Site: brandenburg
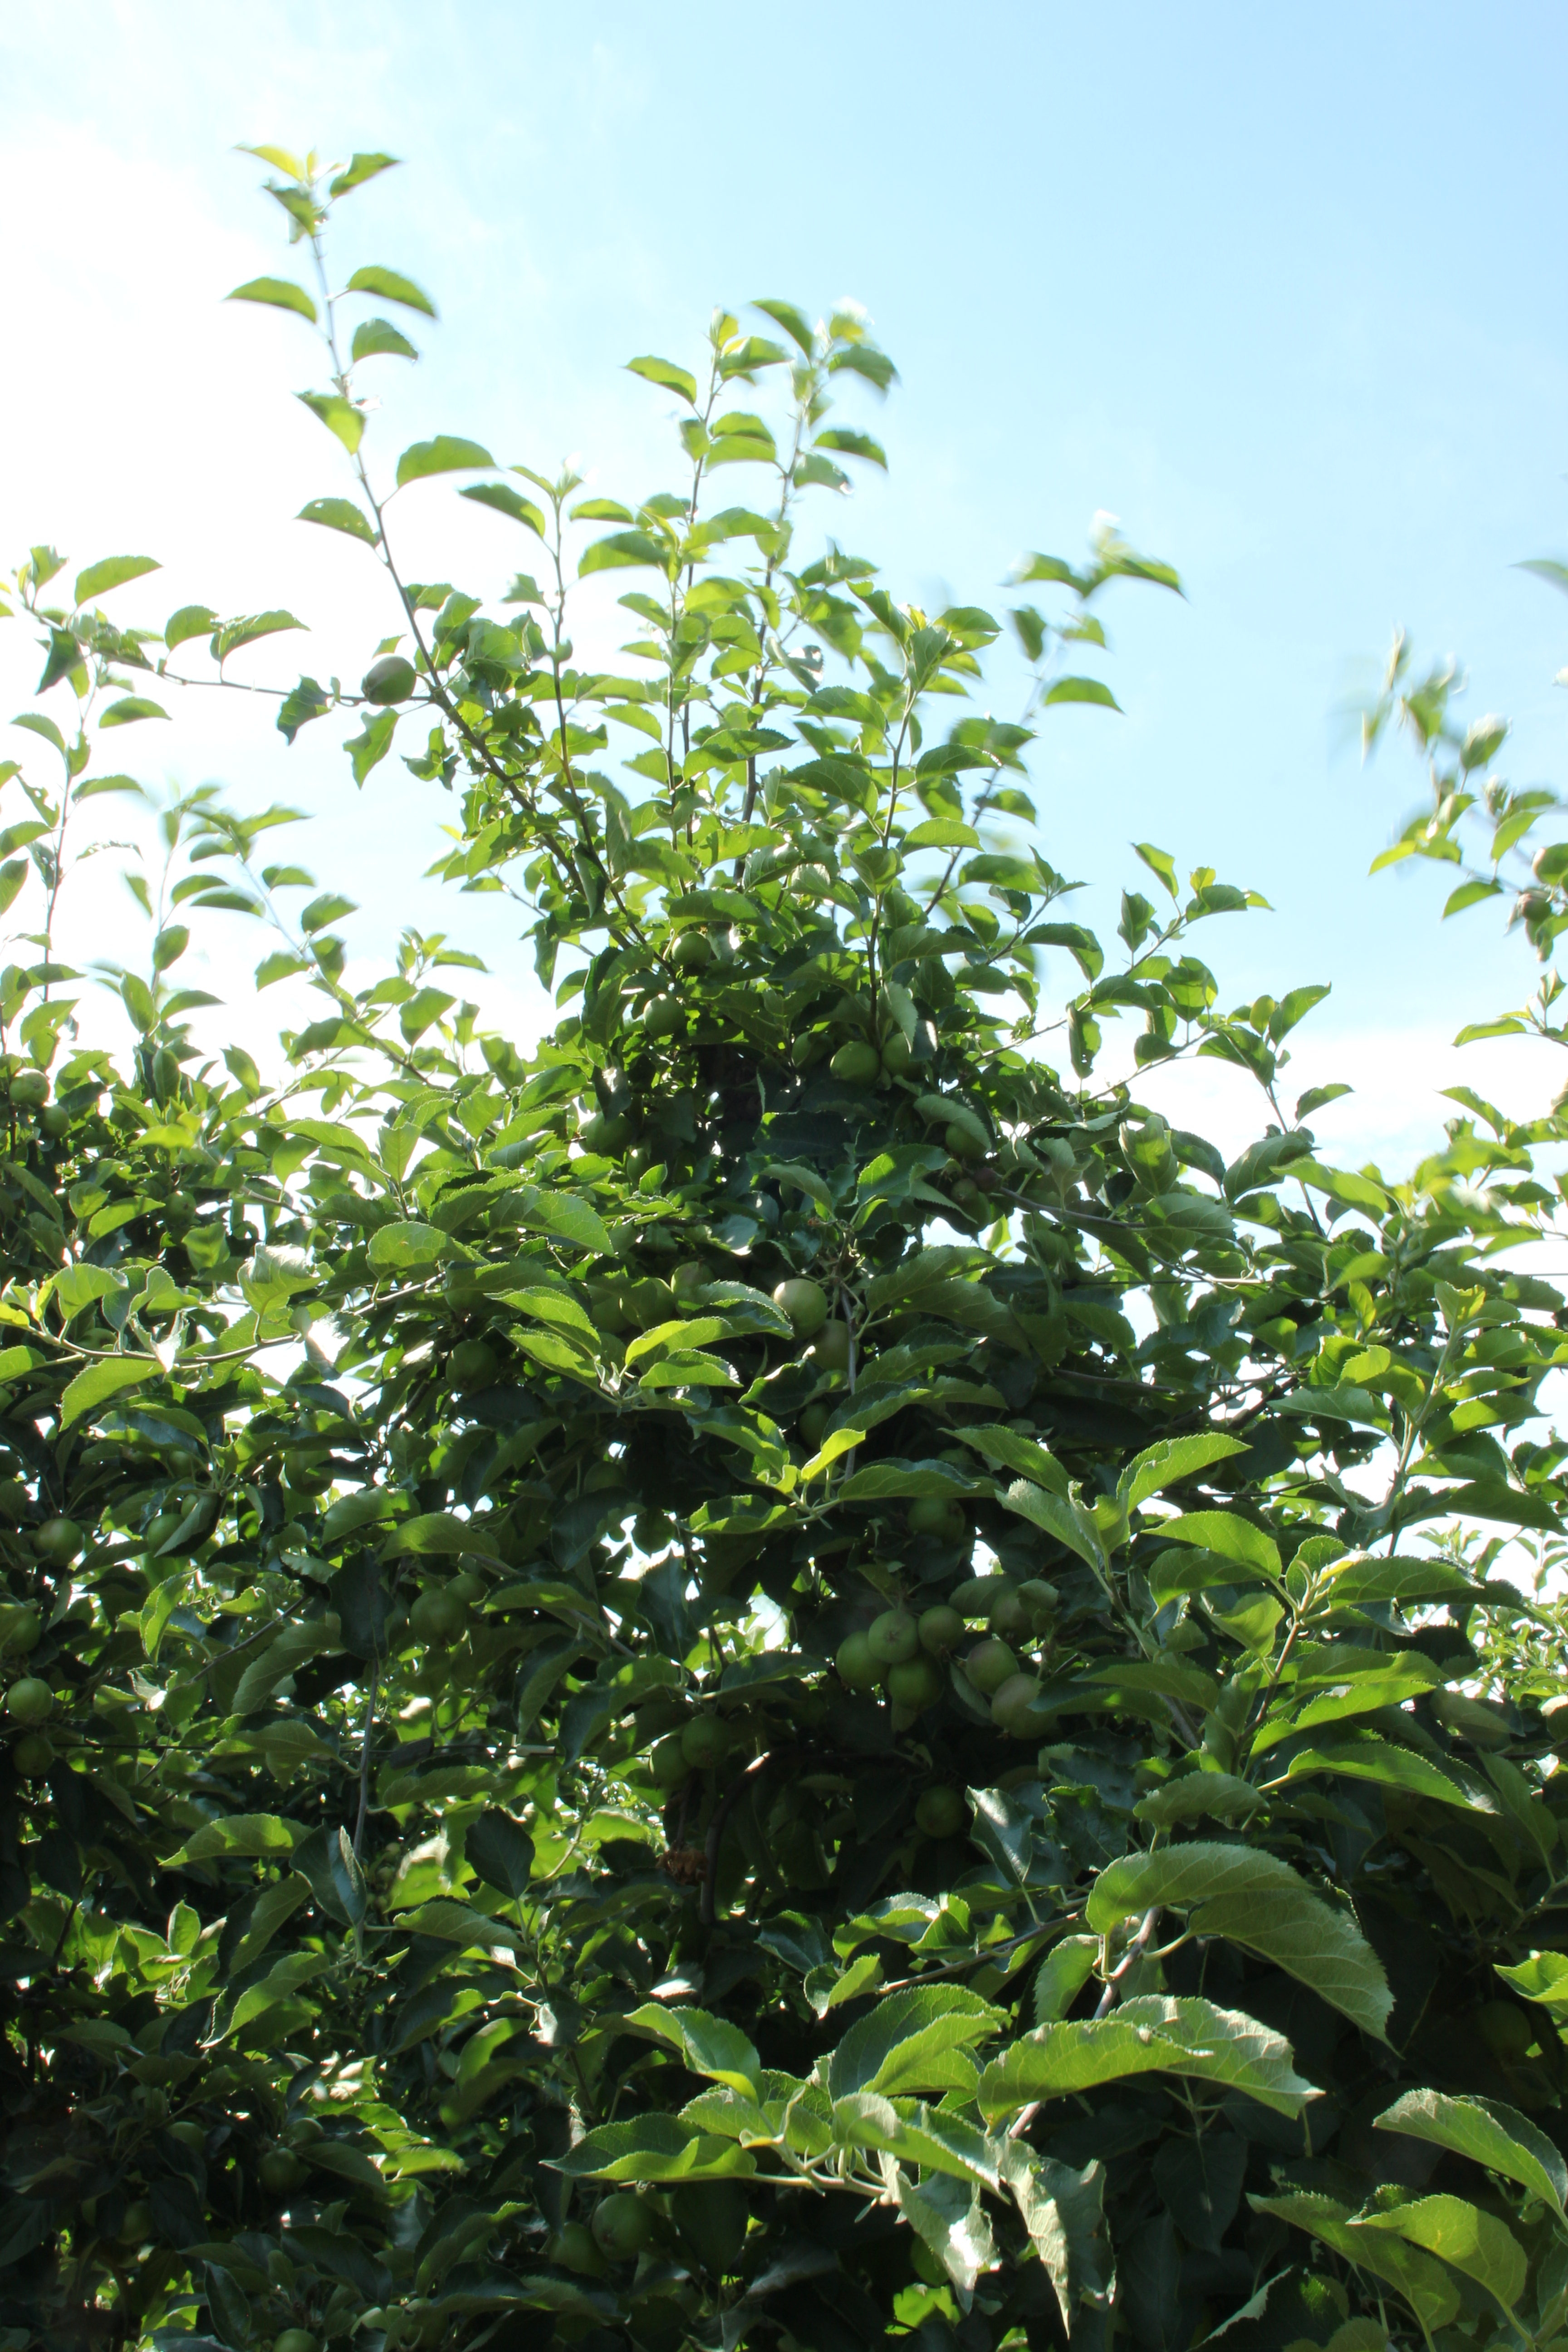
Growth stage (BBCH 74): Development of fruit